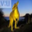
Label: kangaroo